Tatiana Volosozhar

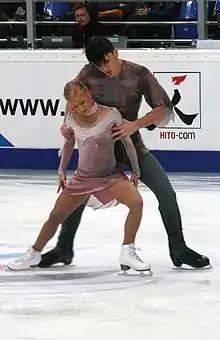
Volosozhar and Trankov at the 2012 Rostelecom Cup.

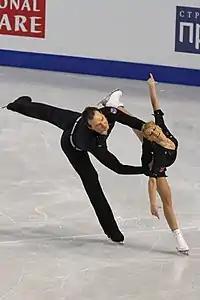
Volosozhar and Morozov compete at the 2010 European Championships.

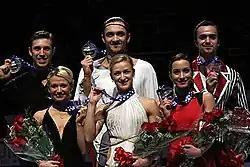
Volosozhar and Trankov at the 2013 Skate America

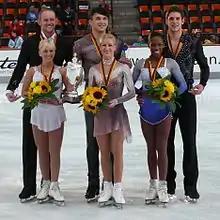
Volosozhar and Trankov at the 2012 Nebelhorn Trophy

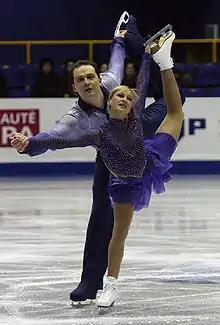
Volosozhar and Morozov compete at the 2008 Grand Prix Final.

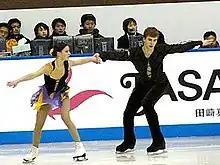
Volosozhar and Kharchenko compete at the 2003 NHK Trophy.

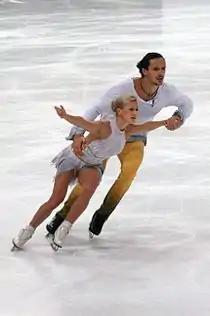
Volosozhar and Trankov at the 2013 Nebelhorn Trophy

"(Small medals for short and free programs awarded only at ISU Championships – Worlds, Europeans, and Junior Worlds. At team events, medals awarded for team results only.)"